Monto

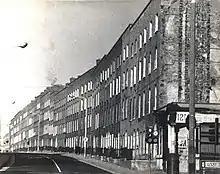
Georgian-era buildings in The Monto

Monto was the nickname for the one-time red light district in the northeast of Dublin, Ireland. The Monto was roughly the area bounded by Talbot Street, Amiens Street, Gardiner Street, Seán McDermott Street (formerly Gloucester Street) and Buckingham Street and included Mabbot Street. The name is derived from Montgomery Street (now called Foley Street), which runs parallel to the lower end of Talbot Street towards what is now Connolly Station. Montgomery Street is believed to have been named after Elizabeth Montgomery, who was married to Luke Gardiner, 1st Viscount Mountjoy.